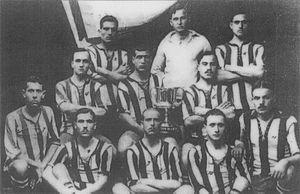
L’Apóllon Smýrnis, connu aussi comme l’Apóllon Athènes est un club grec de football basé à Athènes. Il a été fondé en 1891 à Smyrne dans l'actuelle Turquie. Le club a été déplacé de Smyrne à Athènes, dans le quartier du cinquième arrondissement en 1922 à la suite de la guerre gréco-turque. Installé à Rouf dans un premier temps, c'est après la Seconde Guerre mondiale que le siège actuel a été définitif. Bien qu'il soit quasi exclusivement consacré au football, l'Apóllon Smýrnis est un club omnisports puisqu'il dispose de sections basket-ball et volley-ball.